Miss USA 2016

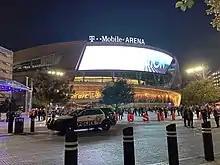
T-Mobile Arena in Las Vegas, Nevada, the host venue of Miss USA 2016 competition.

On April 5, the Miss Universe Organization announced that the competition would be hosted at T-Mobile Arena in Las Vegas, and a seventh time hosting the state in nine years.